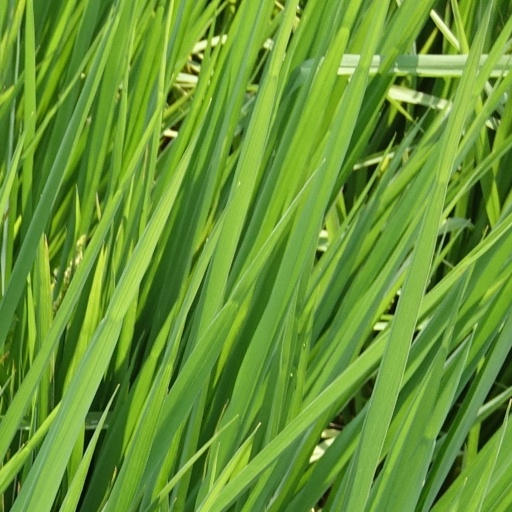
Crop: rice